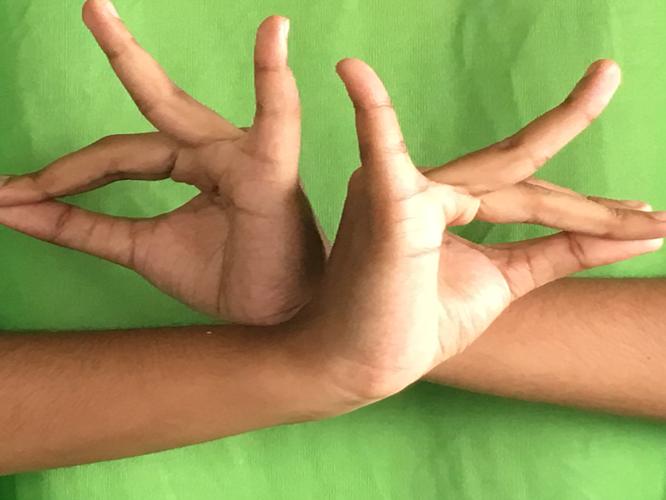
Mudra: Katakavardhana
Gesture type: double_hand